Cardenas Basalt

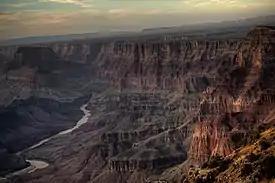
dk-black Lava Butte in front of the massive Chuar Butte

The upper unit of the Cardenas Basalt is a series of cliff-forming basaltic and andesitic lava flows that are interbedded with beds of breccia, sandstone, and lapillite. It is about thick and contains four to six, prominent lava flows that range in composition from quartz tholeiite to tholeiitic andesite (icelandite). Some of the lava flows are fan-jointed, ropy, and have porphyritic to aphanitic and vesicular textures. The sandstones within the upper part of the Cardenas Basalt contain eroded fragments of lava and have been baked by overlying lava flows. The lapillite bed ranges in thickness from a few meters to several tens of meters and consists of scoriaceous lapilli, volcanic blocks, and volcanic bombs.